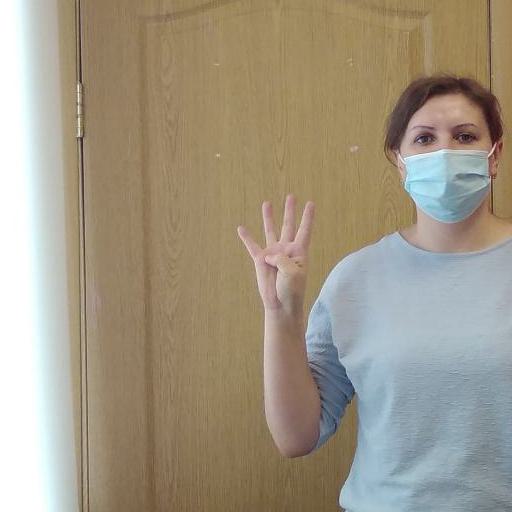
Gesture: four